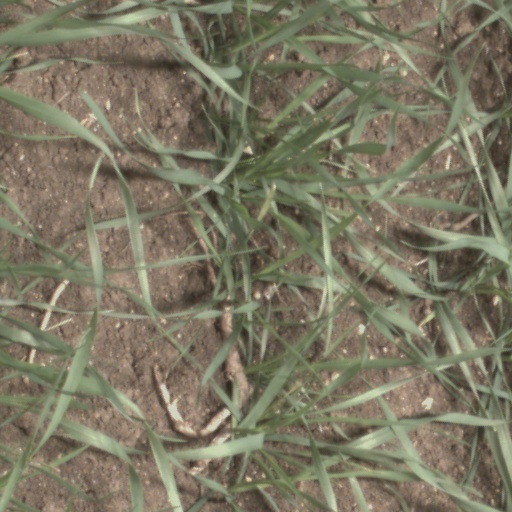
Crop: wheat